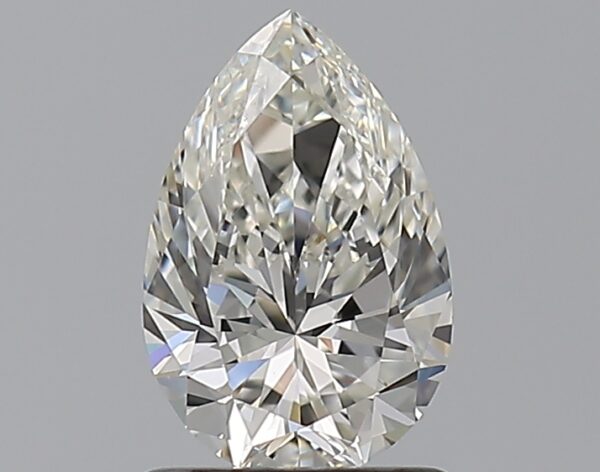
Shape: pear
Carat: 1.01
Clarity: VS1
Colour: I
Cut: EX
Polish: EX
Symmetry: EX
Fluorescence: N
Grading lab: GIA
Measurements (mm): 8.47 x 5.58 x 3.51